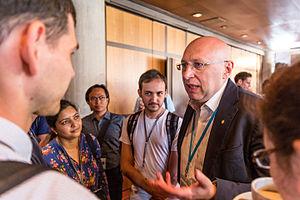
Les rencontres des lauréats du prix Nobel à Lindau sont des conférences scientifiques annuelles qui ont lieu, depuis 1951, dans la ville de Lindau sur le lac de Constance. Leur objectif est de réunir des lauréats du prix Nobel et de jeunes chercheurs, pour favoriser les échanges scientifiques au-delà des générations et des cultures.